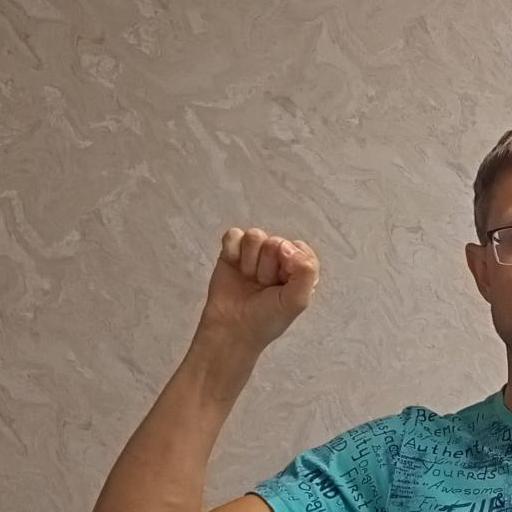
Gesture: fist